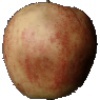
Label: Apple Red 3